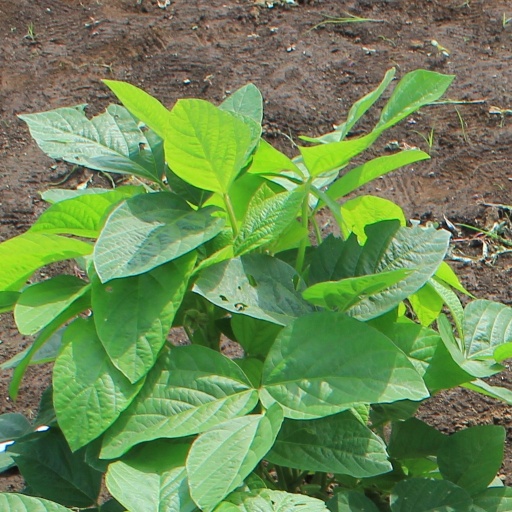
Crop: soybean